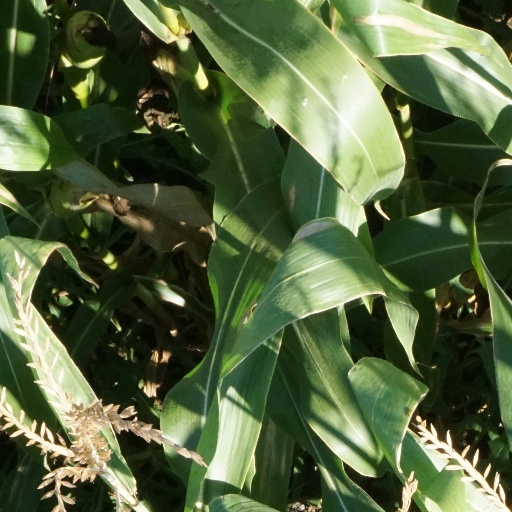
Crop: maize; corn